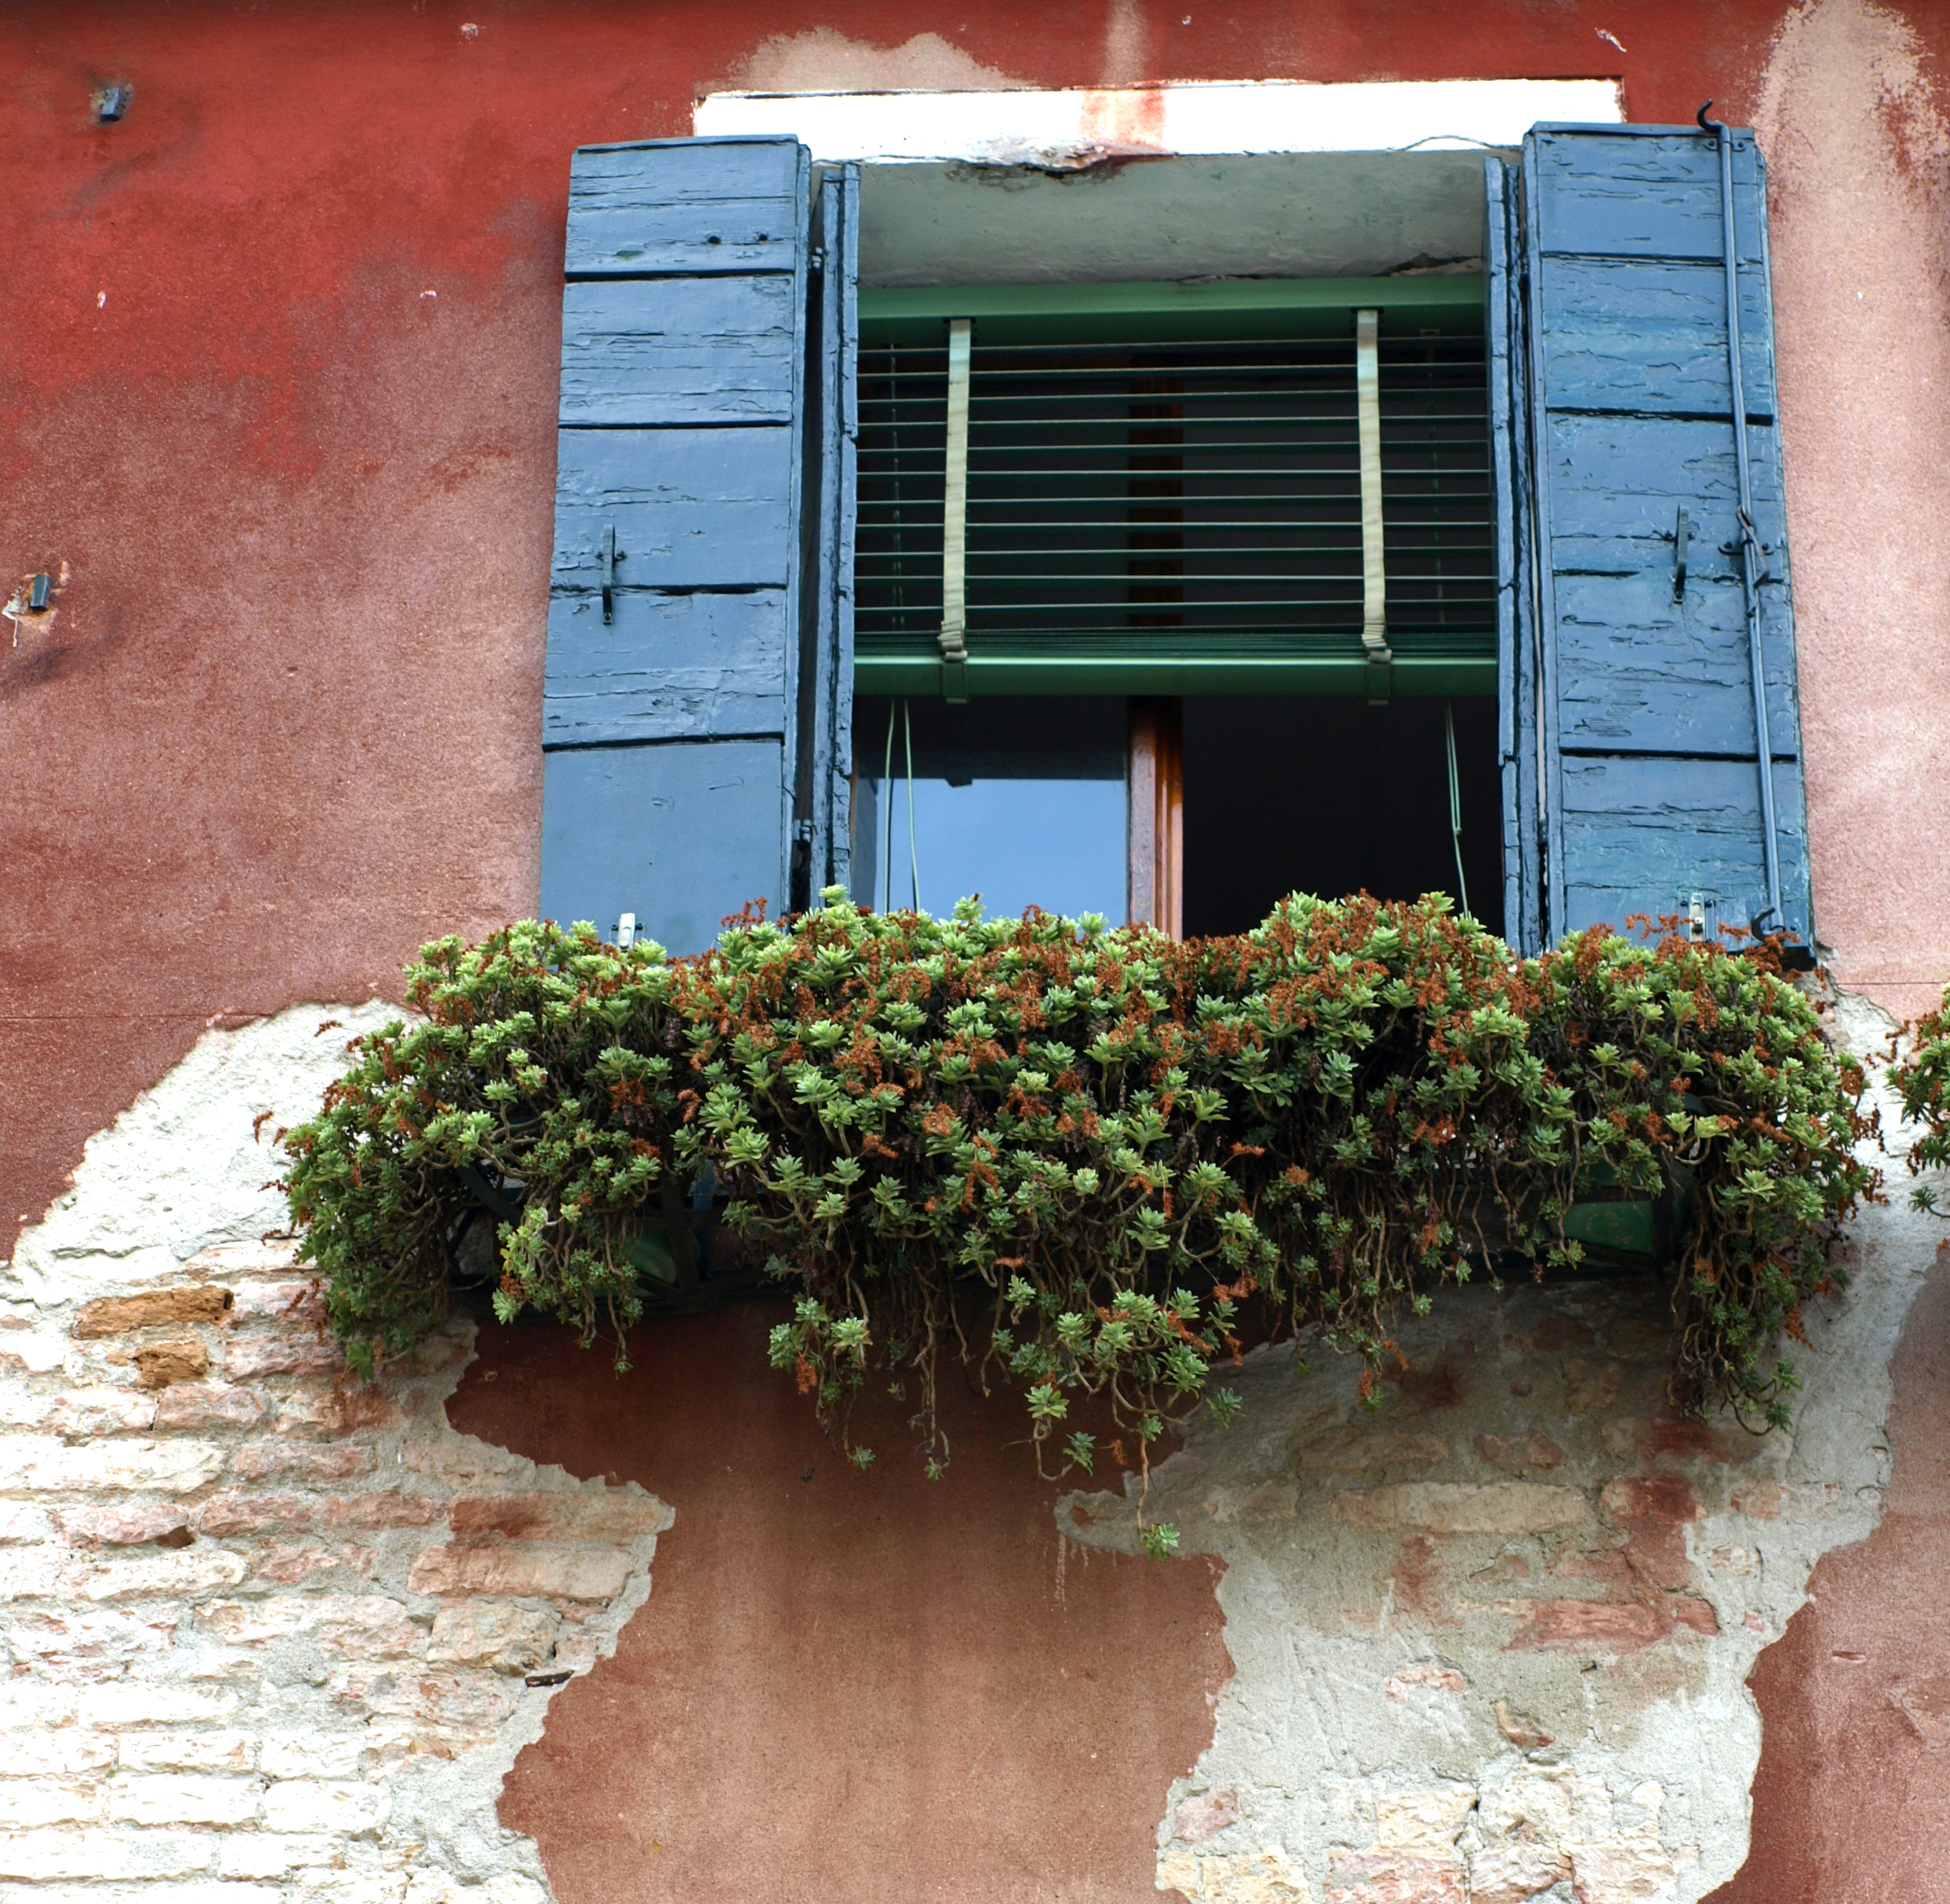
wall, window, house, plant, flower, facade, flowerpot, building, geranium